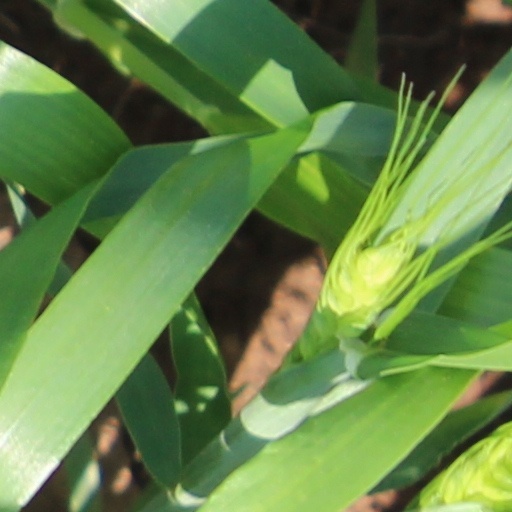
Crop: wheat